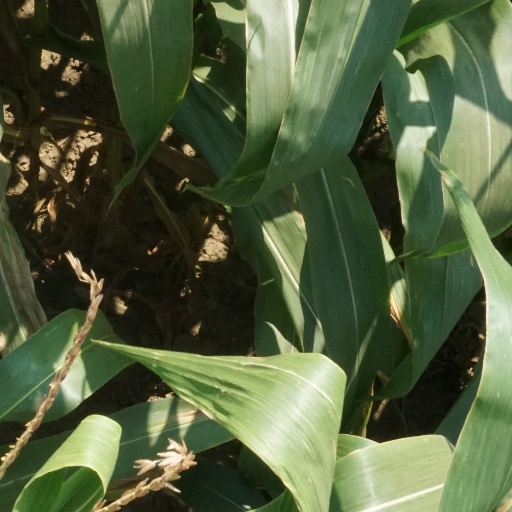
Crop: maize; corn